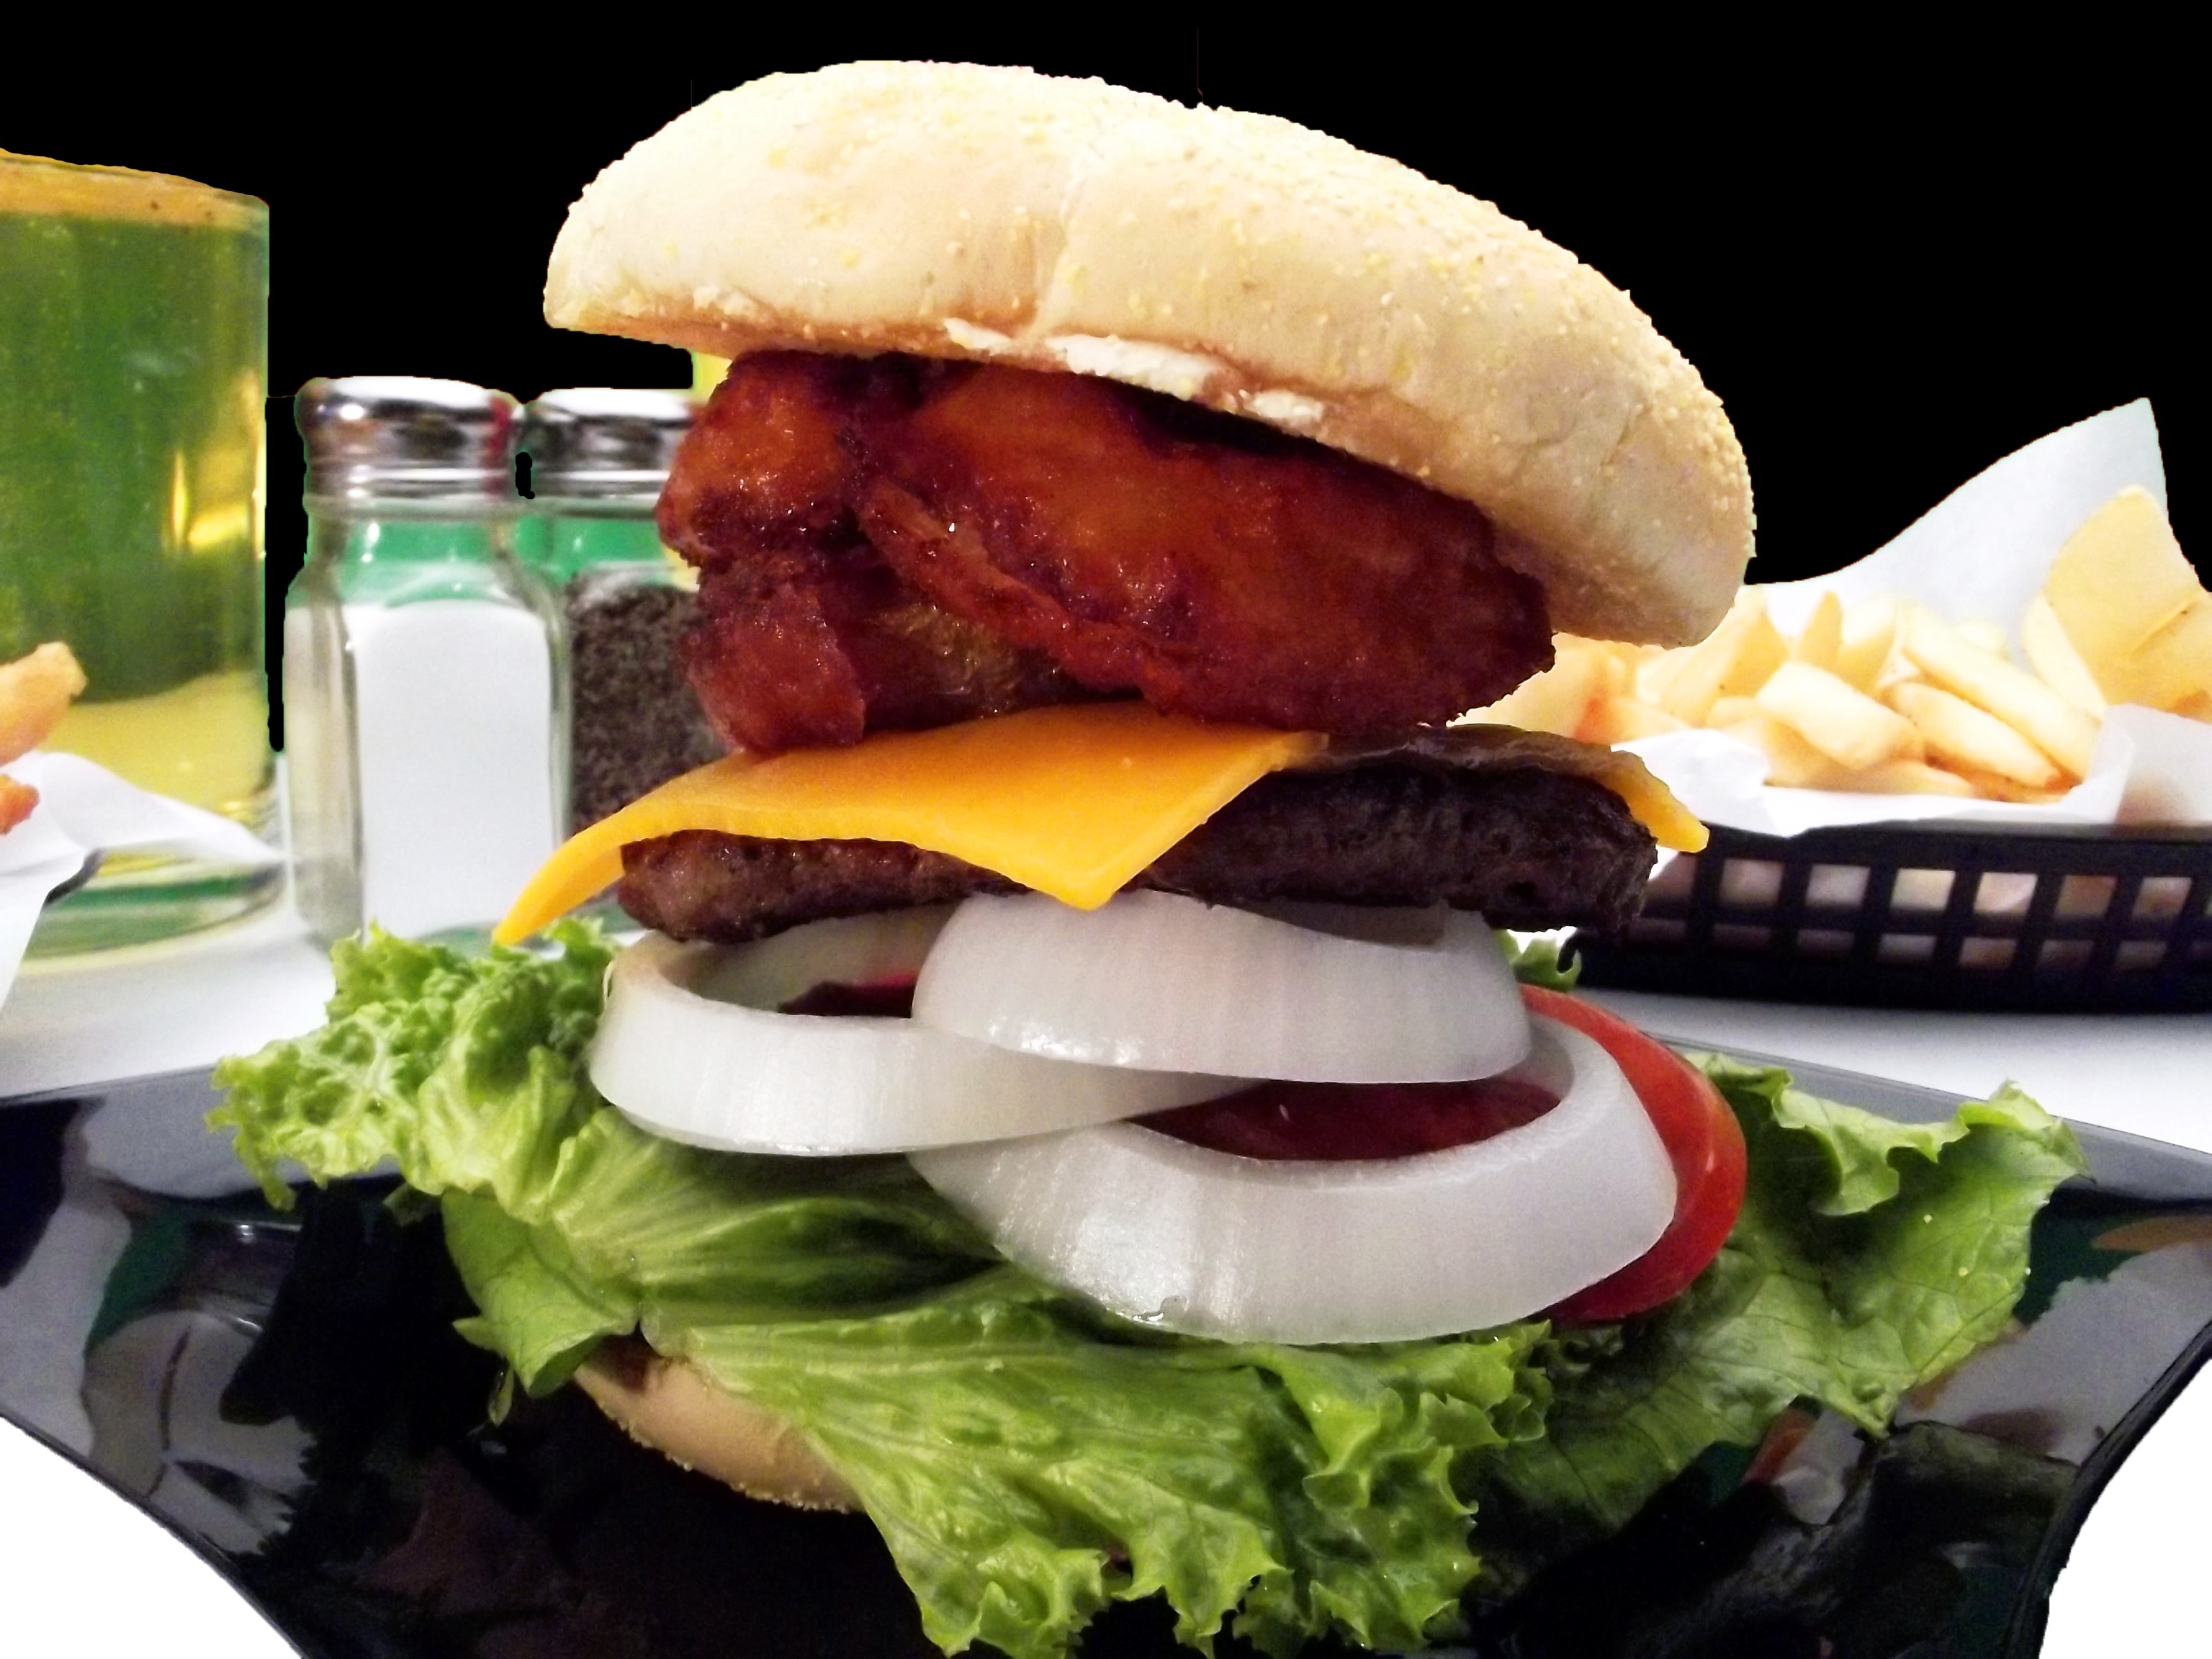
dish, meal, food, cooking, produce, plate, fast food, meat, lunch, cuisine, delicious, hamburger, burger, sandwich, lettuce, bun, cooked, cheeseburger, american, nutrition, dining, tasty, fast, prepared, hungry, veggie burger